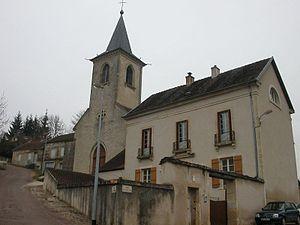
église de Val Suzon 21
La Course de côte de Val-Suzon était une compétition automobile organisée par l'Automobile Club Bourguignon et disputée dans le département de la Côte-d'Or, à une vingtaine de kilomètres au nord-ouest de Dijon, le plus souvent à la fin du mois de juin ou de celui de juillet.
Val-Suzon est une commune française située dans le département de la Côte-d'Or en région Bourgogne-Franche-Comté.